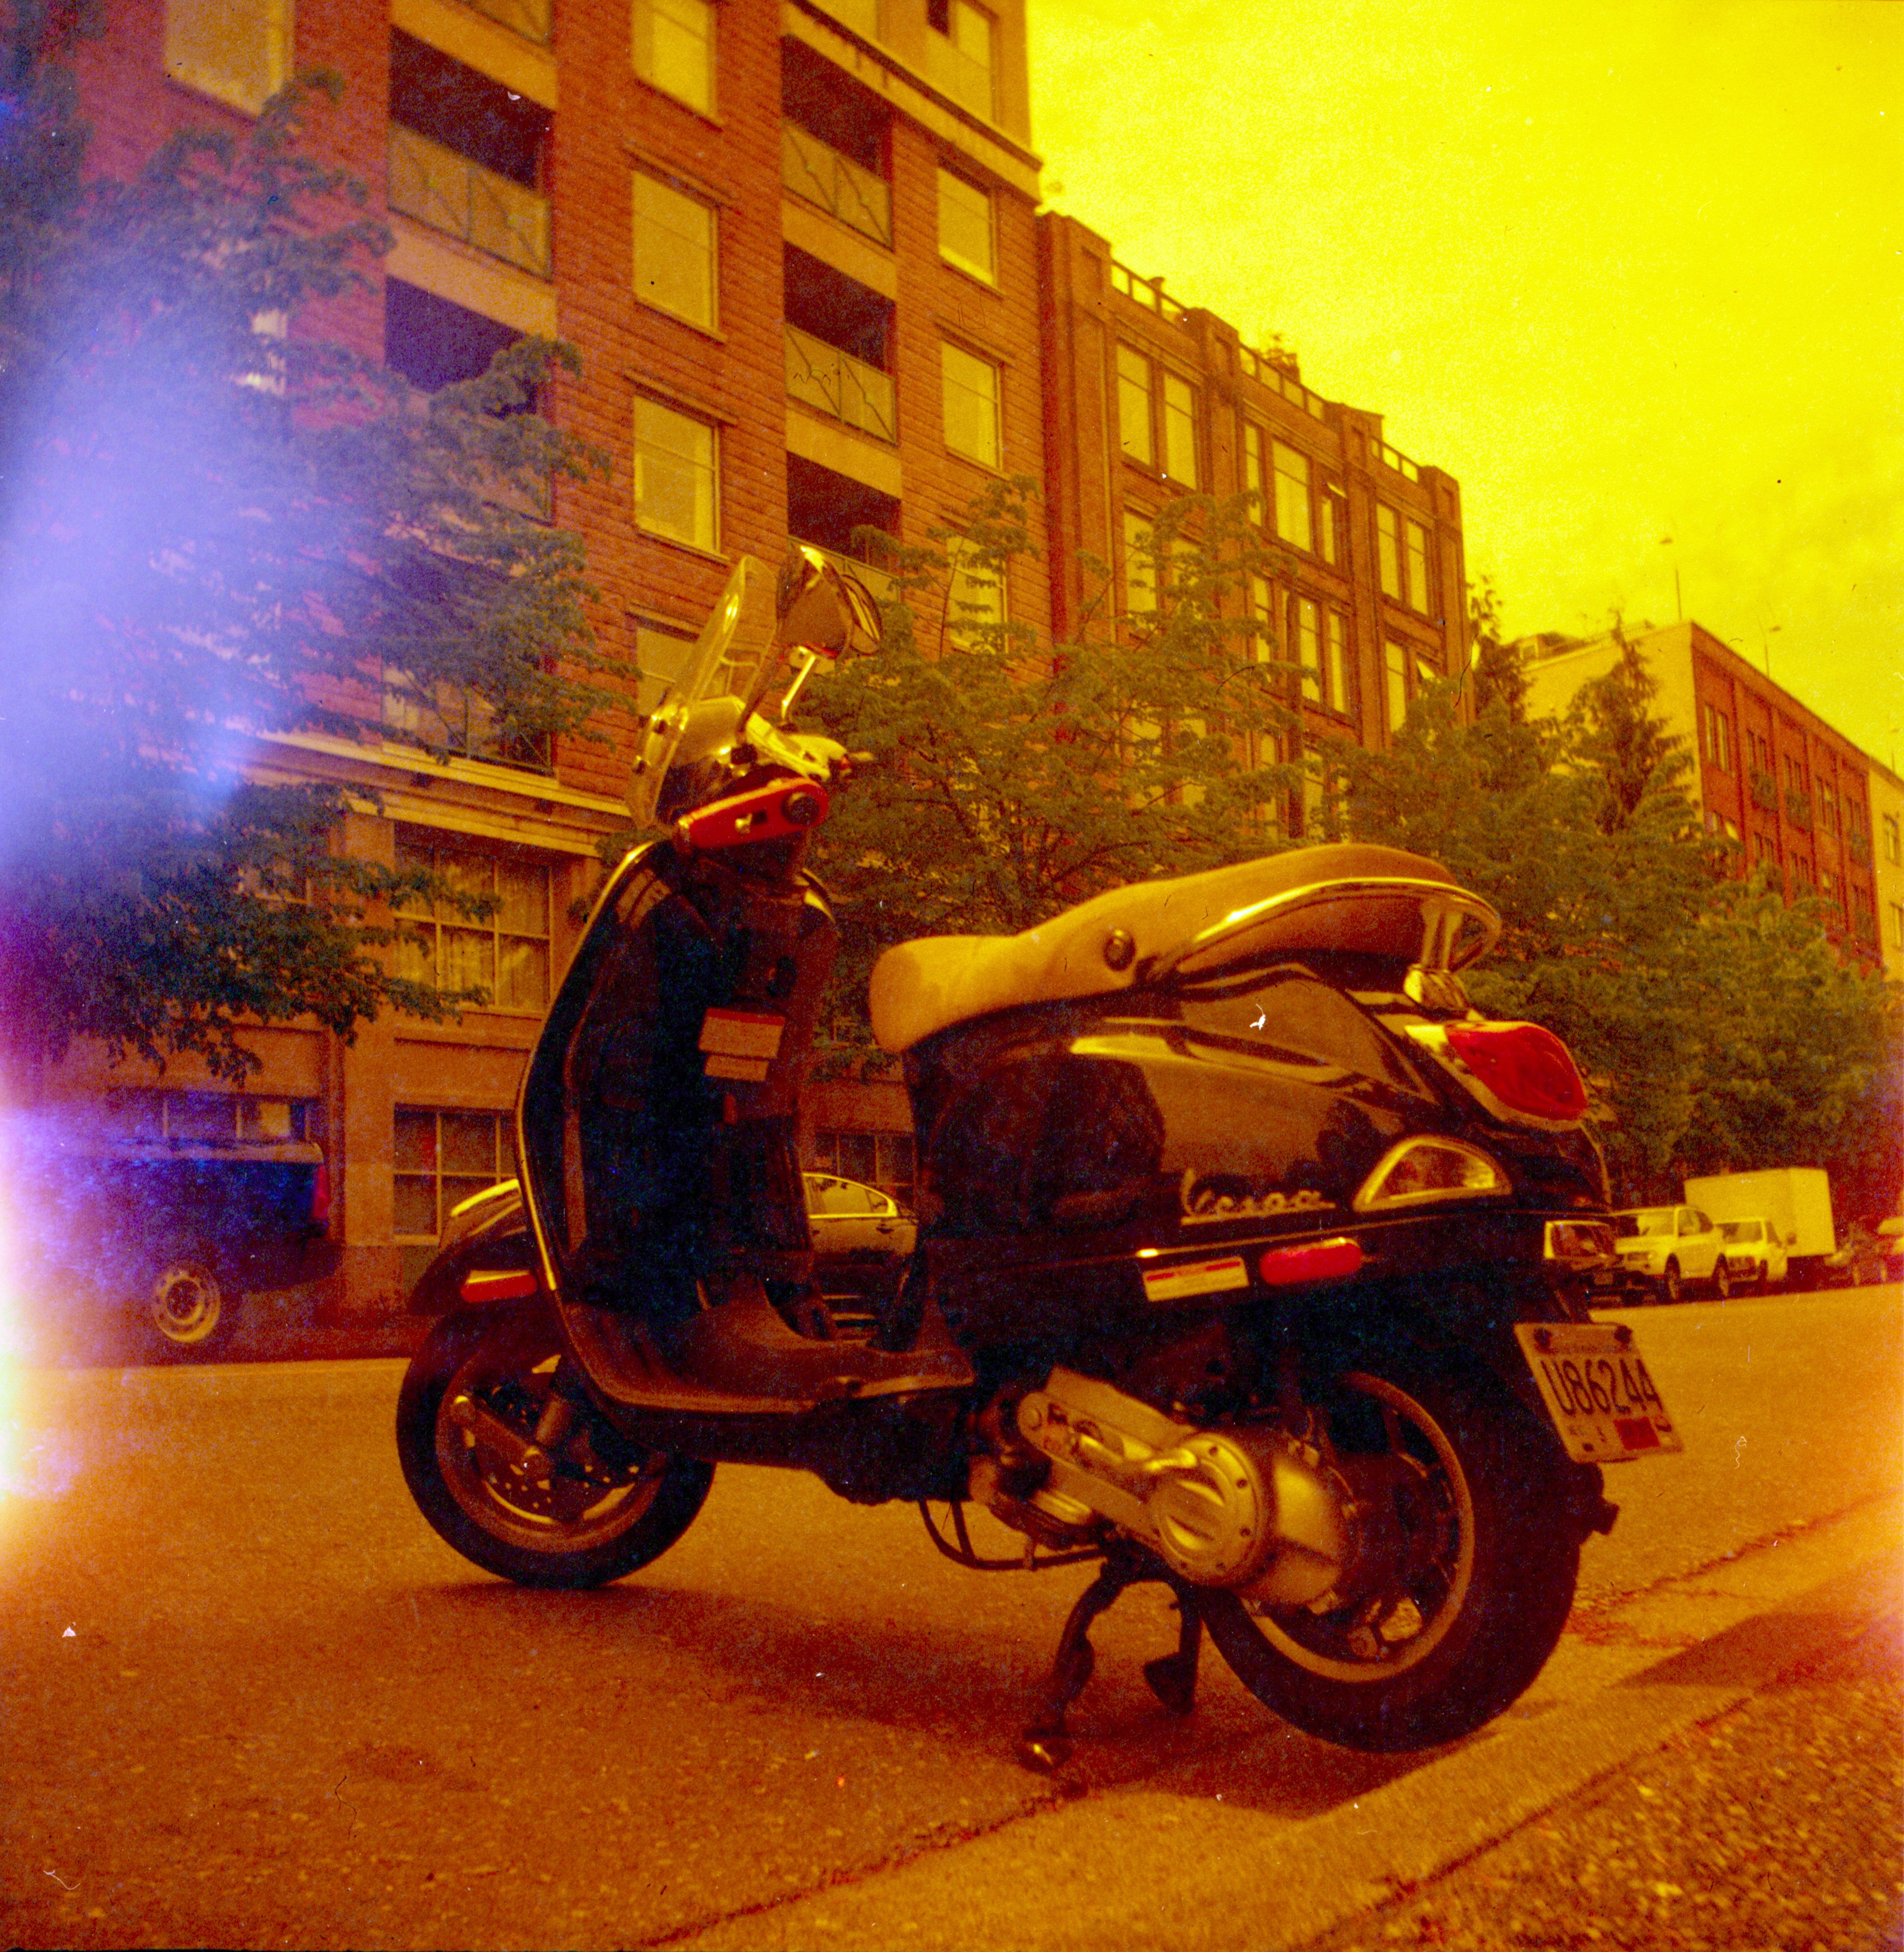
film, vehicle, scooter, illustration, 120, vespa, 620, mediumformat, lightleak, redscale, testroll, anscoflexii, firstroll, fogging